John Beauchamp (Plymouth Company)

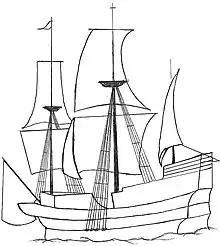
Line drawing of the Mayflower

In 1624 four "adventurers", including John Beauchamp, sent a statement of affairs to the Plymouth Colony explaining why most of the backers had given up on them through losses at sea and failed profits. They asked that after the colonists' needs were filled that "you gather together such commodities as ye cuntrie yields and send them over to pay debts and ingagements which are not less than £1400." By 1626 the Plymouth colony was in deep financial trouble.